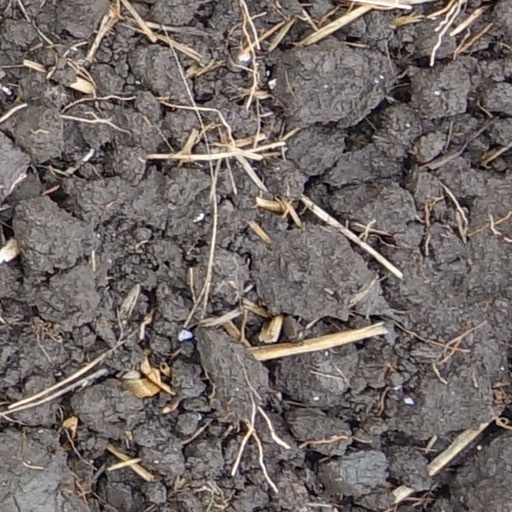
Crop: wheat